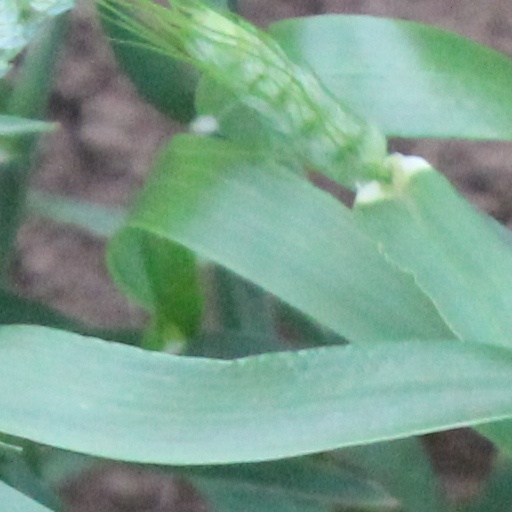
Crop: wheat